Brad Paisley

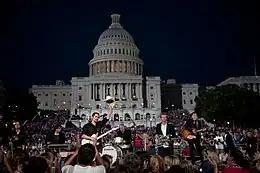
Paisley at the National Memorial Day Concert on the West Lawn of the United States Capitol in Washington, DC, May 30, 2010

A sixth instrumental album, titled "Play", was released on November 4, 2008. Paisley and Keith Urban released to country radio their first duet together on September 8, 2008, "Start a Band". It was the first and only single from "Play", and it went on to become Paisley's 13th number-one hit and his ninth in a row. The album also featured collaborations with James Burton, Little Jimmy Dickens, Vince Gill, John Jorgenson, B.B. King, Albert Lee, Brent Mason, Buck Owens, Redd Volkaert, and Steve Wariner. Paisley and Urban both received Entertainer of the Year nominations from the CMA on September 10, 2008. On November 12, 2008, Paisley won Male Vocalist of the Year and Music Video of the Year for "Waitin' on a Woman" during the CMAs.